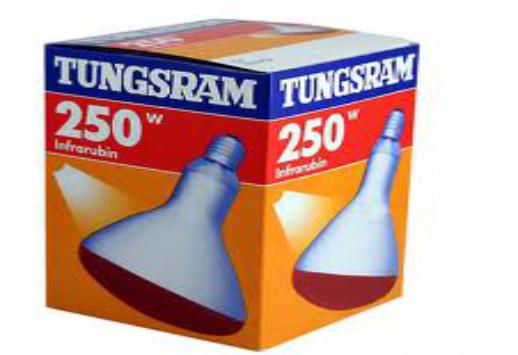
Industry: Necessities